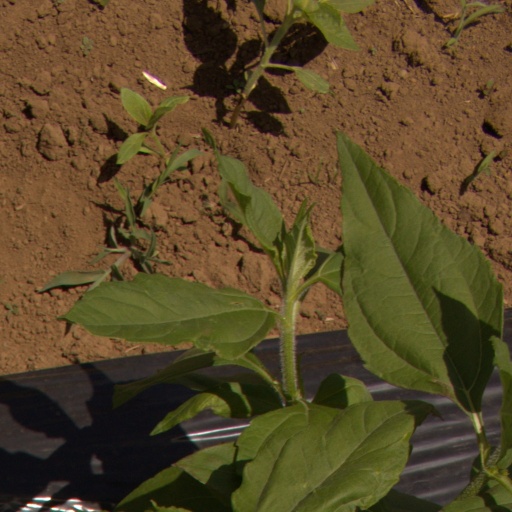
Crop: Jerusalem artichoke